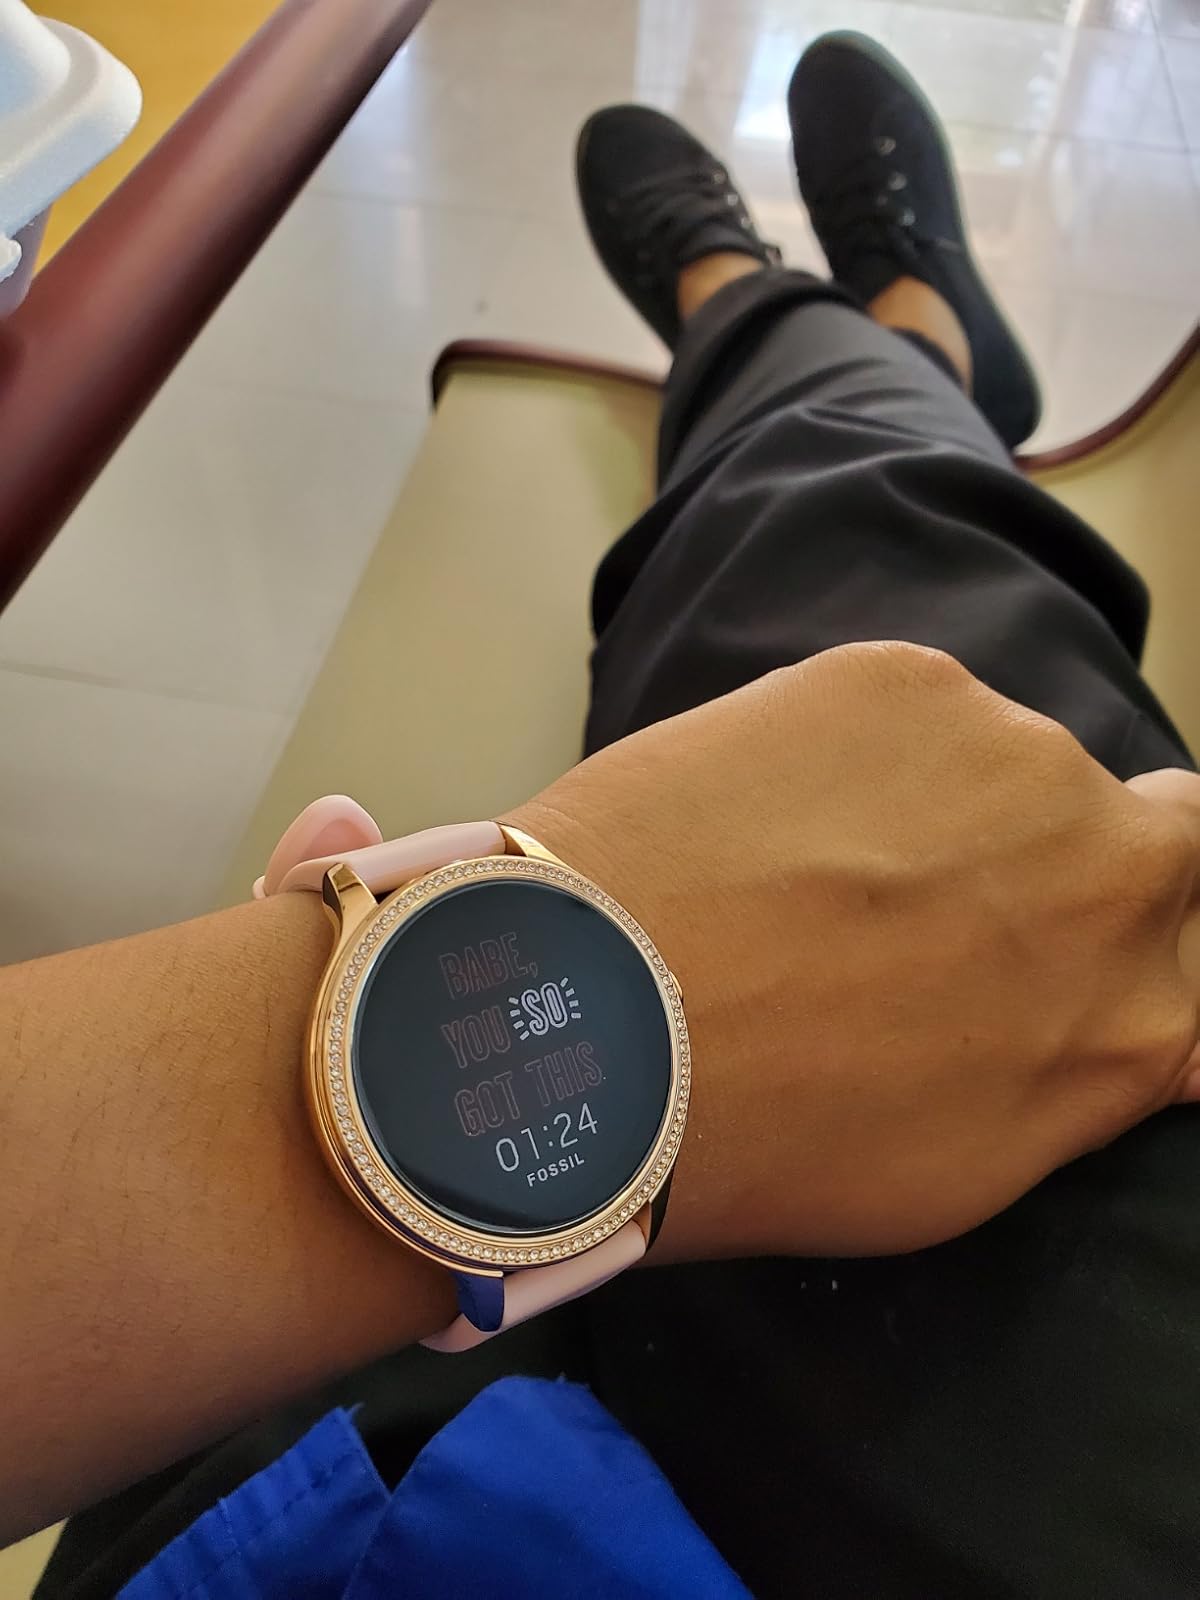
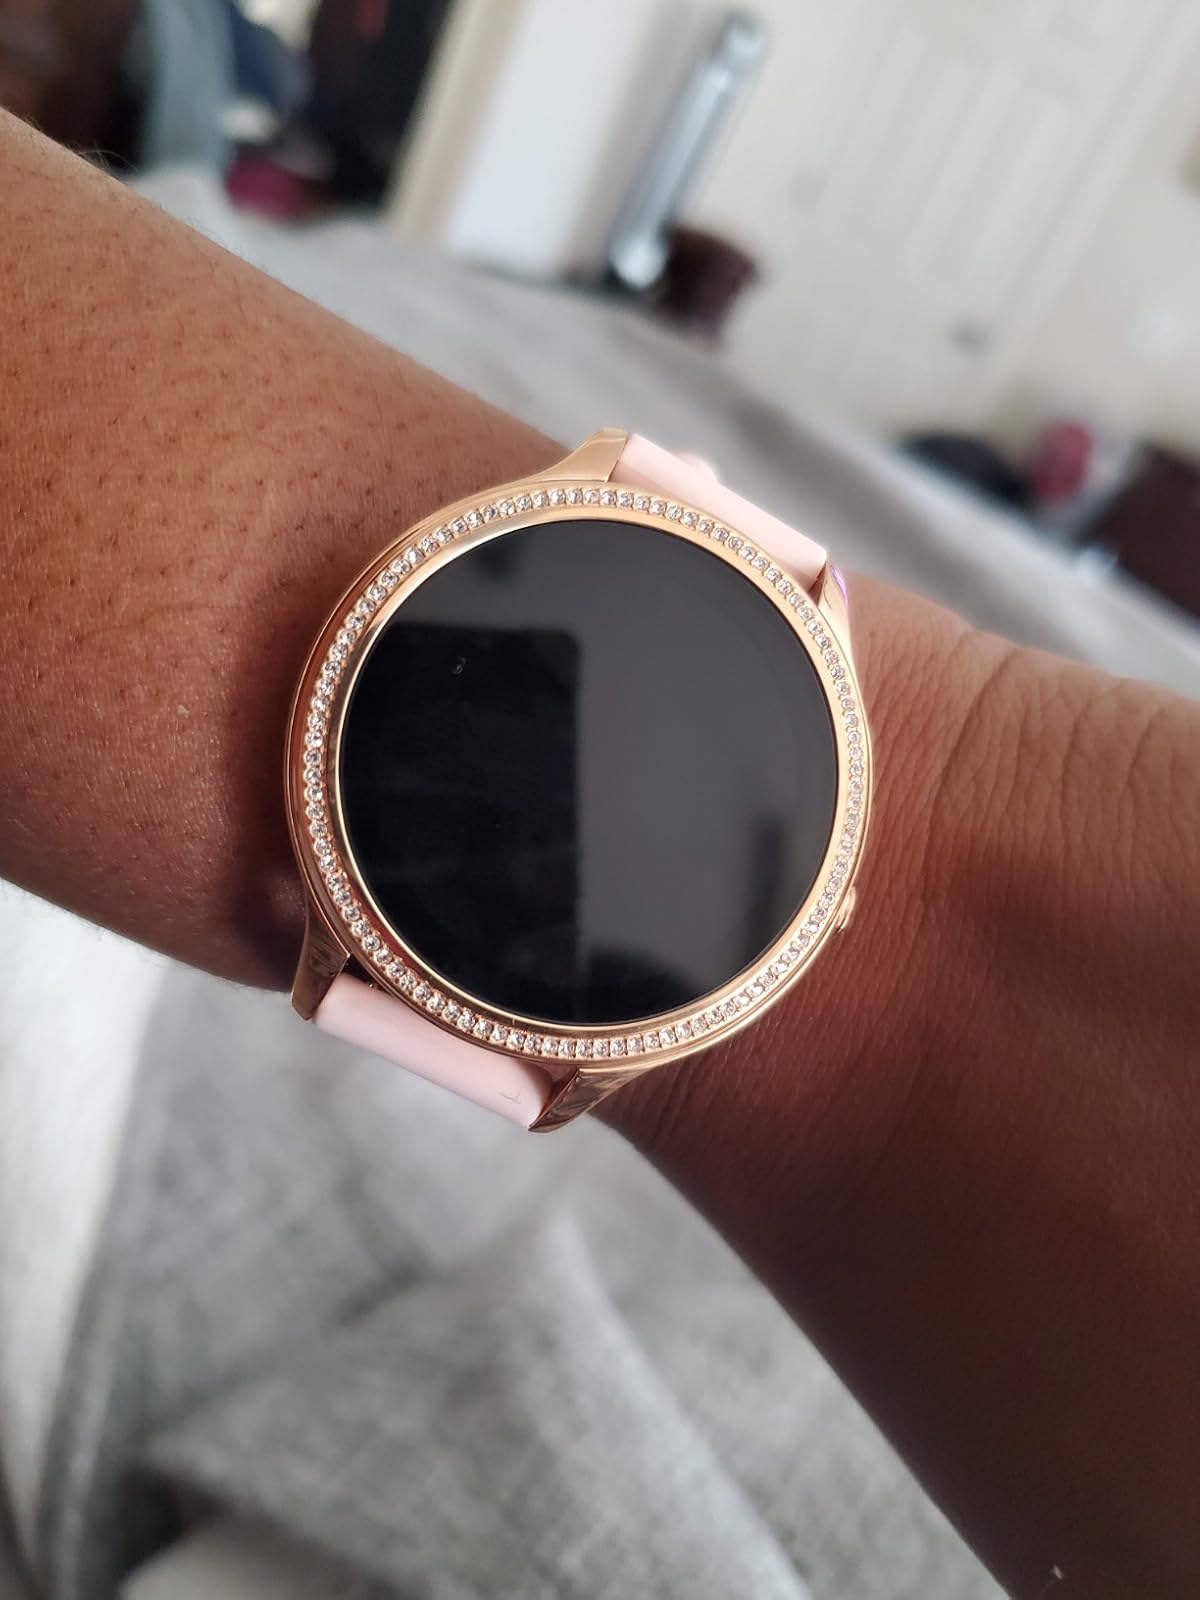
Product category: smartwatch
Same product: yes